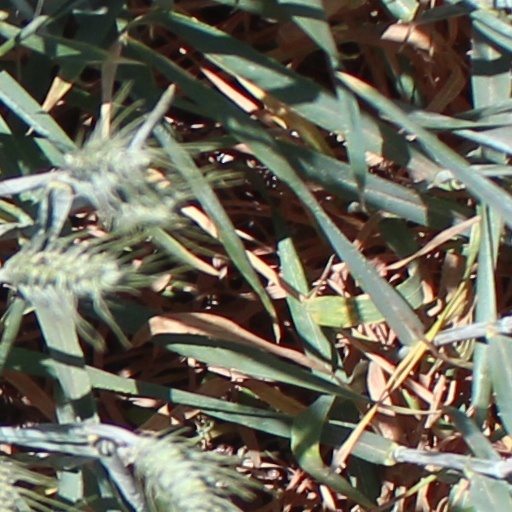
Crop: wheat